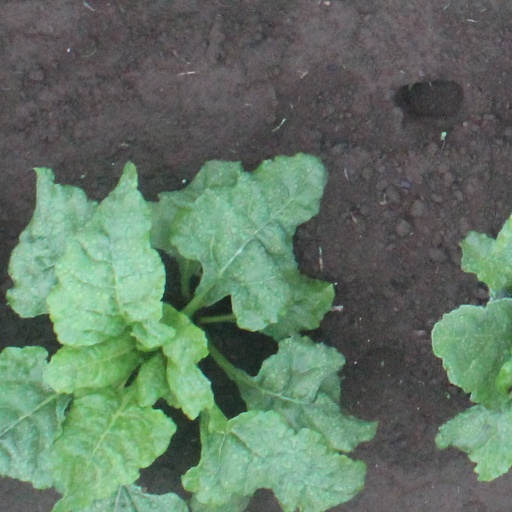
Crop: sugar beet